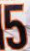
Number: 5